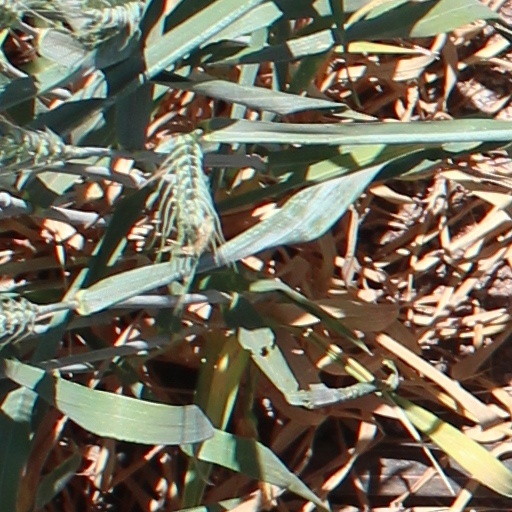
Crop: wheat